Alexander von Warsberg

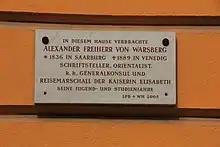
Memorial plaque on the house in Graz where Warsberg lived

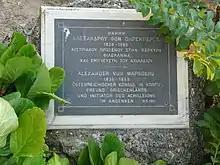
Commemorative plaque for Warsberg in the Achilleion

Warsberg attended gymnasium and university in Austria, and later joined the imperial royal civil service at the governor's office in Graz.